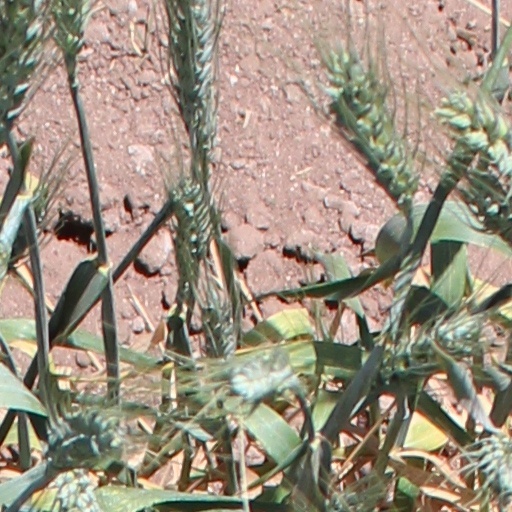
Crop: wheat